Swiss National Bank

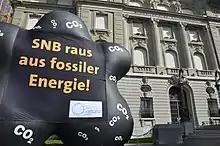
Sign asking the Swiss National Bank to divest from fossil fuels, at a climate demonstration in Bern (2019).

The Swiss National Bank invests its assets, particularly in the stock market. In 2018, its share portfolio stood at 153 billion Swiss francs.